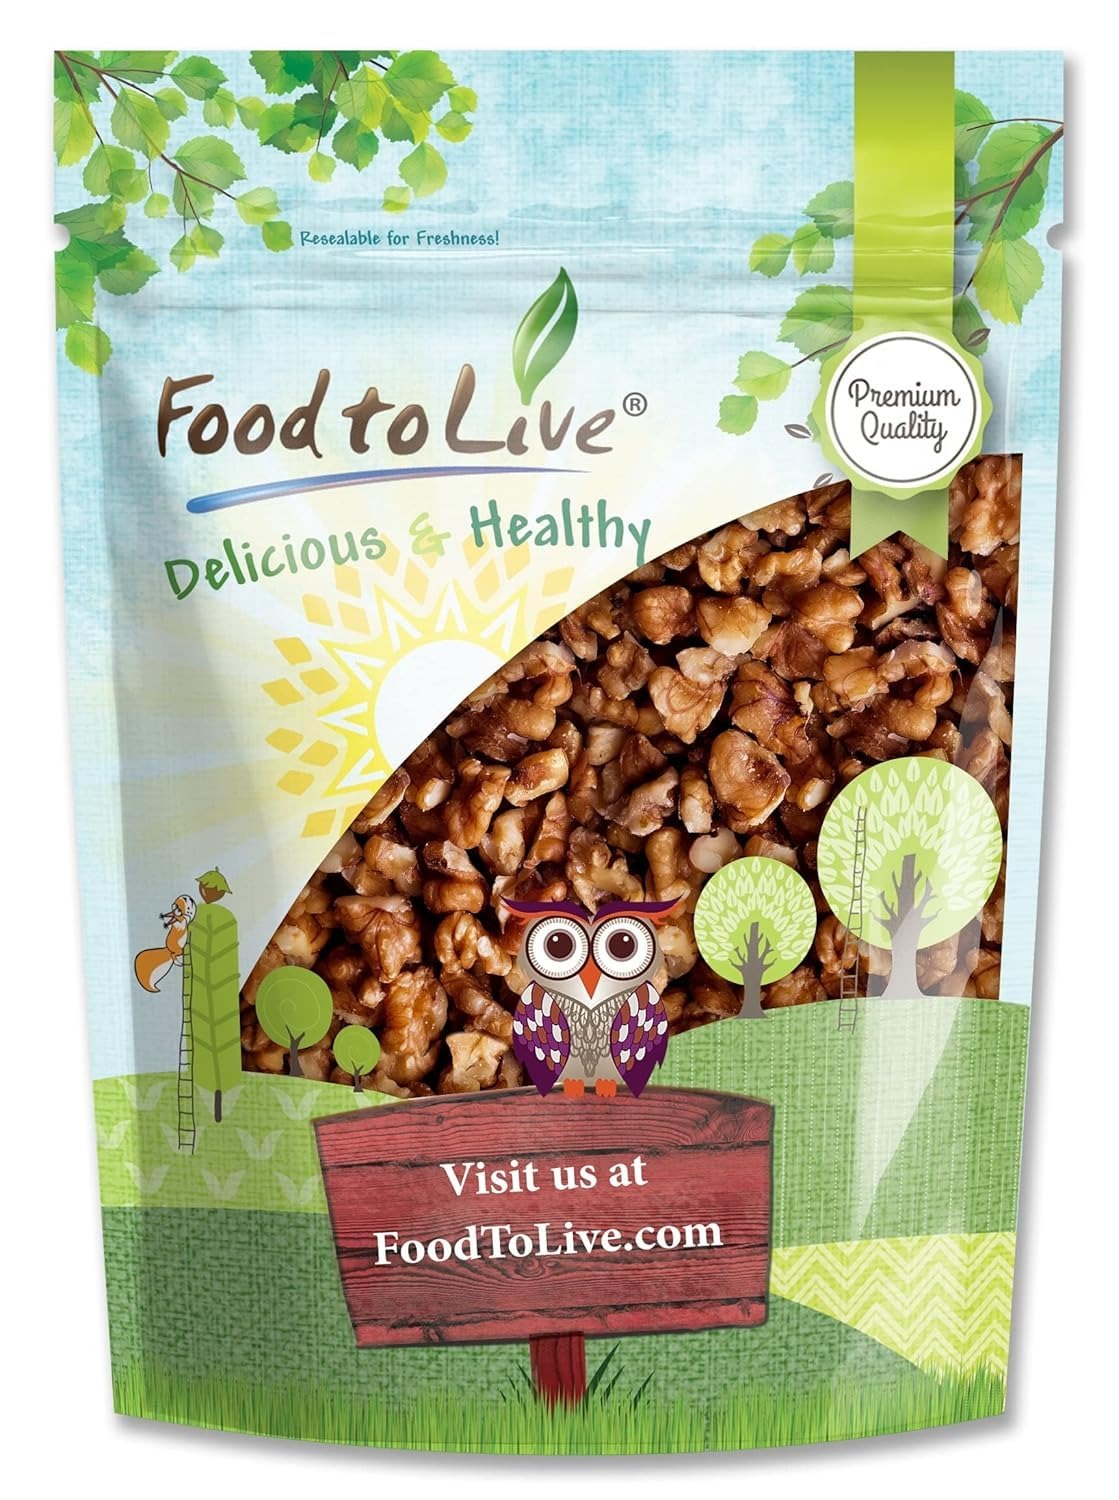
Item Name: Food to Live Dry Roasted Walnuts, 8 Ounces – Unsalted Nut Pieces. Delicious and Nutritious Snack. Keto and Paleo Friendly. Great for Salads, Oatmeal, and Baked Goods. Packed with Protein and Fats
Bullet Point 1: ✔️ PREMIUM QUALITY, VEGAN, KETO & PALEO: These Dry Roasted Walnut Pieces by Food to Live are of Premium Quality, Vegan, Keto, Paleo, and free of cholesterol and trans-fat.
Bullet Point 2: ✔️ ROASTED IN OVEN WITH NO OIL, UNSALTED: Unlike most Roasted Walnuts, our nuts are gently roasted in small portions in an oven with no oil added. Besides, they are unsalted and unsweetened.
Bullet Point 3: ✔️ HIGHLY NUTRITIOUS, RICH IN PROTEIN: Dry Roasted Walnuts are as nutritious as raw ones and contain great amounts of plant protein, dietary fiber, “good” fats, Vitamins E, B6, antioxidants and minerals such as Iron, Calcium, Magnesium, Potassium, Folic acid, and Copper.
Bullet Point 4: ✔️ WHOLESOME AND DELICIOUS SNACK, CHIPS SUBSTITUTE: These Roasted Walnut Pieces by Food to Live make an excellent crunchy snack that can substitute high-sodium potato chips and boost your energy levels.
Bullet Point 5: ✔️ VERSATILE USES, GREAT FOR BAKING: Roasted Walnuts are an amazing topper for oatmeal, granola, salads, pasta, sandwiches, and a great pastry ingredient. Use them when making desserts, candies, cookies, bread, muffins, and cakes.
Product Description: Want to swap high-sodium potato chips for a healthier yet delicious snack? Food to Live’s Dry Roasted Walnut Pieces are an excellent choice! They are gently roasted in small portions in an oven with no oil added, so there is no extra fat. These Walnut Pieces are of Premium Quality, Unsalted, Vegan, Kosher and Paleo- friendly. <br><br> Ways to use Dry Roasted Unsalted Walnuts<br><br> Oven Roasted Walnut Pieces have a rich nutty and somewhat sweet flavor. Their texture is extra crispy due to roasting which makes them a satisfying snack that you can enjoy right out of bag. You may also mix Walnut Pieces with other nuts or dried fruits to create your own trail mix. Moreover, these nuts will be a great part of charcuterie board (they pair especially well with meats and cheeses). Alternatively, Dry Roasted Walnuts are a wonderful topper for oatmeal, granola, smoothies, sandwiches, salads, ice cream, and pasta. What is more, use Roasted Walnut Pieces when making desserts, confectionary, and baking bread, cakes, cookies, or muffins. Stock up your pantry with Food to Live’s Dry Roasted Walnut Pieces bulk packages to always have a wholesome snack on hand.<br><br> Dry Roasted Walnut Nutrition Profile and Benefits<br><br> Raw Walnuts are loaded with various macro and micronutrients that offer many benefits for our wellbeing but so are oven-roasted walnuts. In fact, there isn’t much difference between the nutritional profiles of the two kinds. Although, comparing Dry Roasted vs Roasted Walnut Pieces, the second have added oil, thus, extra fat and calories. All in all, Dry Roasted Walnuts are a powerhouse of plant protein, dietary fiber, “good” fats, Vitamins B6 and E and essential minerals like Iron, Magnesium, Calcium, Folic Acid, Potassium, and Copper. Besides, these nuts are rich in Catechin, Phytic Acid, and Melatonin – potent antioxidants. You can include Dry Roasted Walnut Pieces into a Vegan, Keto, and Paleo diets.
Value: 8.0
Unit: Ounce

Price: 11.25